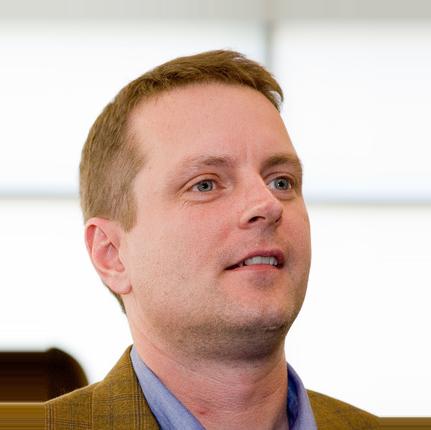
Age: 40